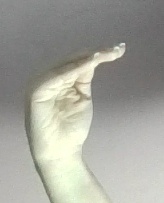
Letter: haa